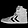
Label: Sneaker